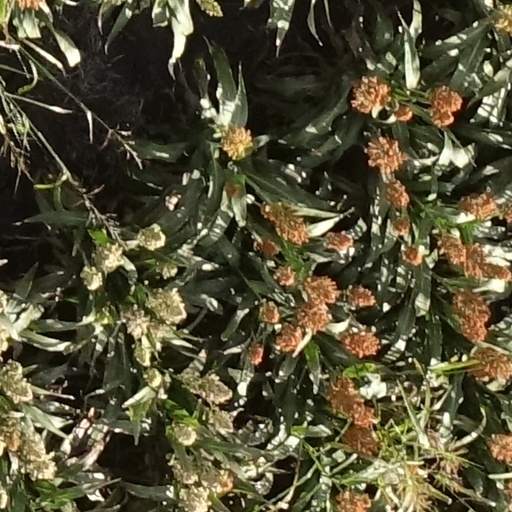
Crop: sorghum